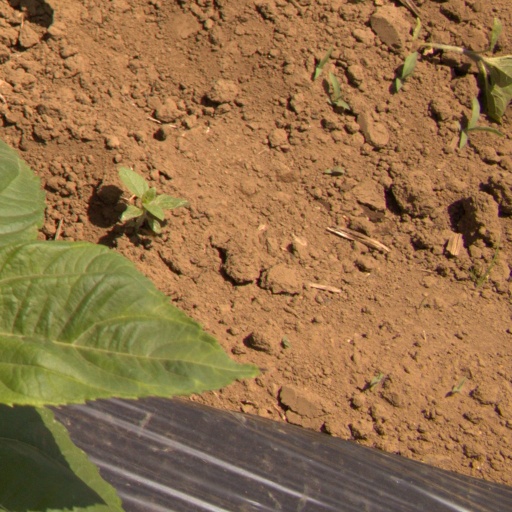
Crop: Jerusalem artichoke